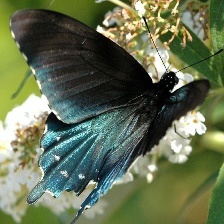
Species: PIPEVINE SWALLOW